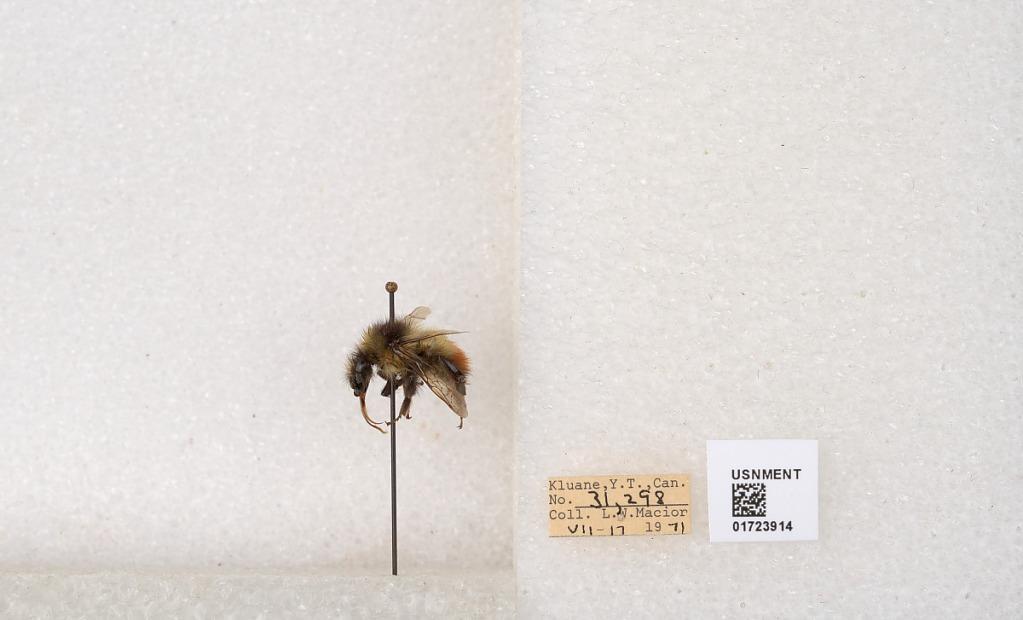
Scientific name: Bombus flavifrons Cresson
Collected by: L. Macior
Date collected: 1971-7-17
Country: Canada
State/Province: Yukon Territory
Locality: Kluane National Park and Reserve
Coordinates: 60.7493, -139.504